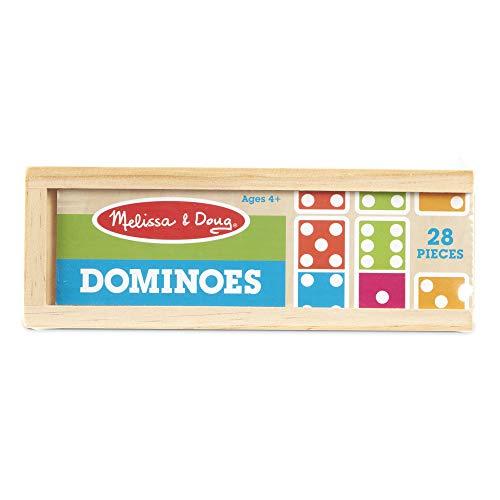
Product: Melissa & Doug Dominoes Tabletop Game (28 Tiles in Wooden Storage Box, Great Gift for Girls and Boys - Best for 4, 5, 6 Year Olds and Up)
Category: Toys & Games | Games & Accessories | Tile Games
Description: Traditional game of dominoes for kids in wooden storage box.
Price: $16.99
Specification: ProductDimensions:8x2.4x2.4inches|ItemWeight:1.59pounds|ShippingWeight:1.59pounds(Viewshippingratesandpolicies)|ASIN:B07V6V7C9D|Itemmodelnumber:30388|Manufacturerrecommendedage:4-15years